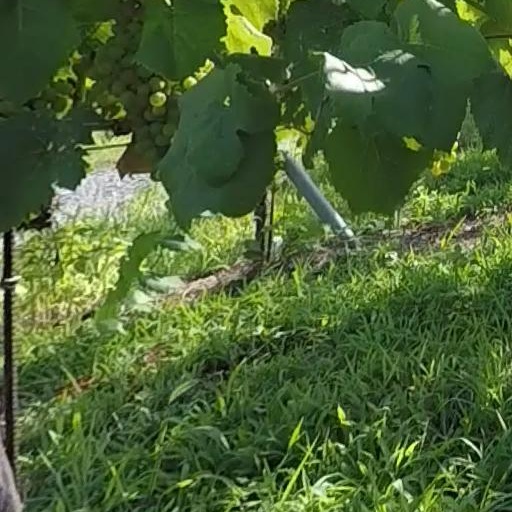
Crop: grape